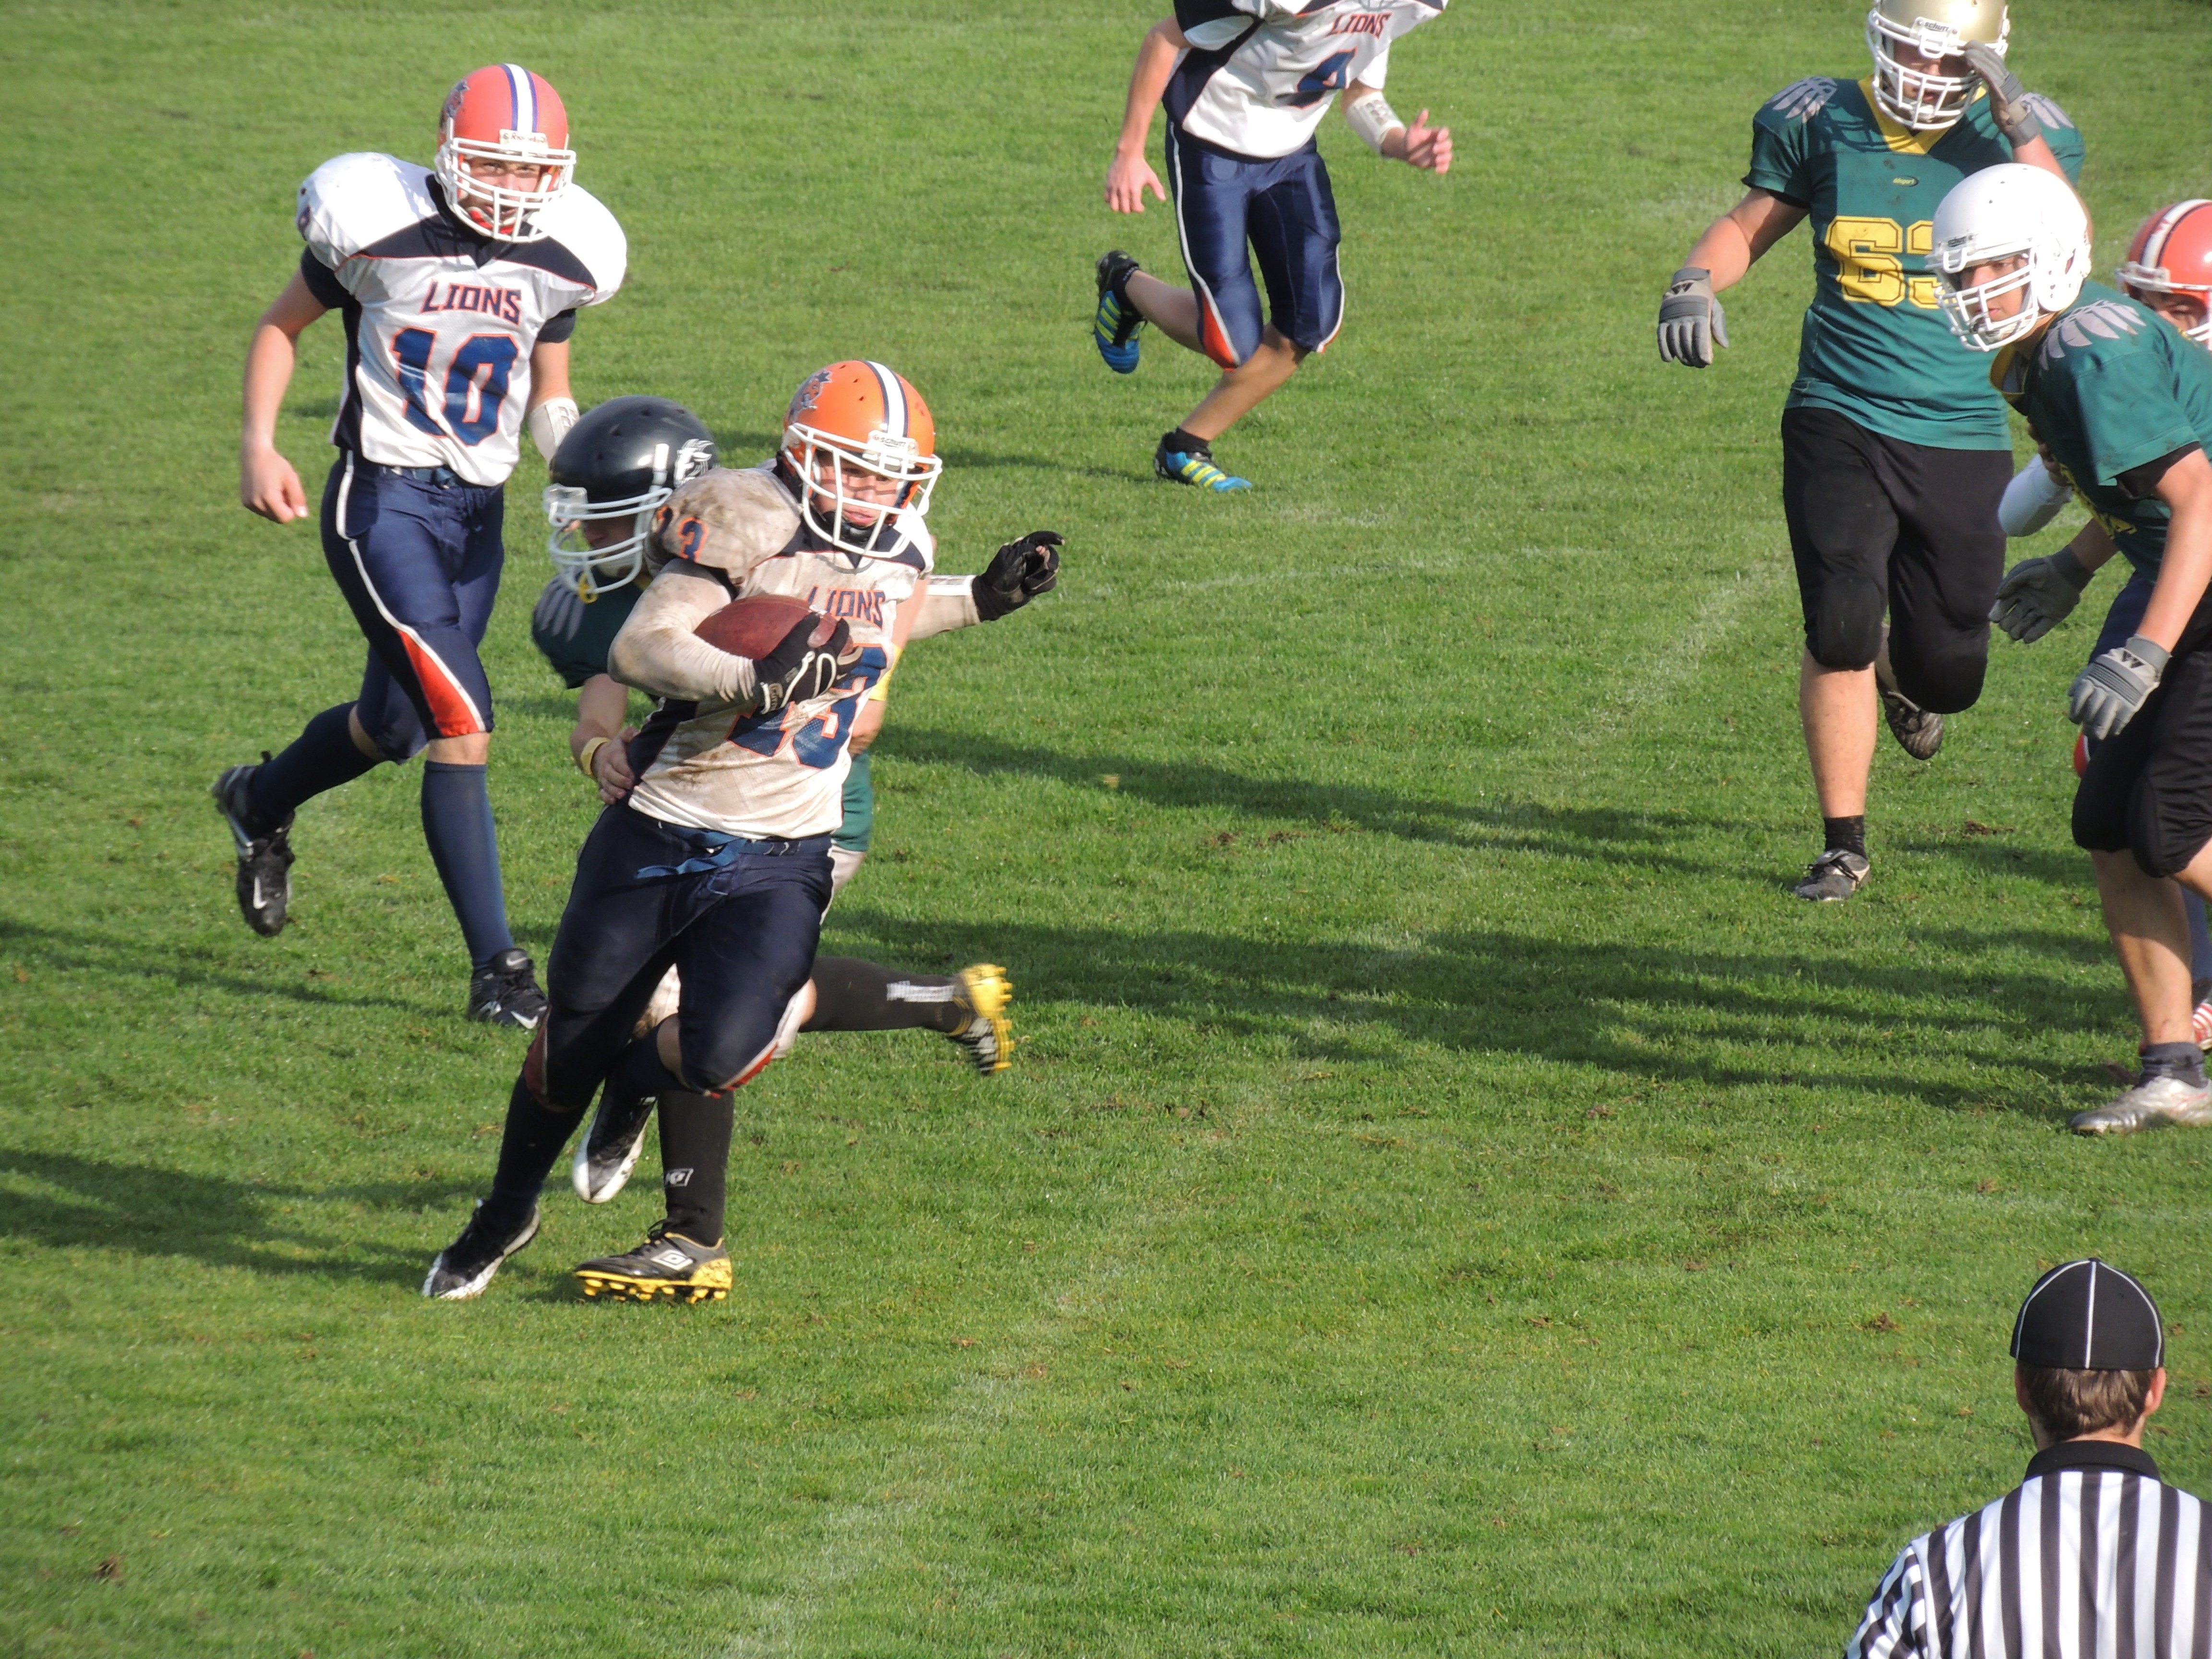
sport, soccer, team, american football, sports, players, tackle, gridiron football